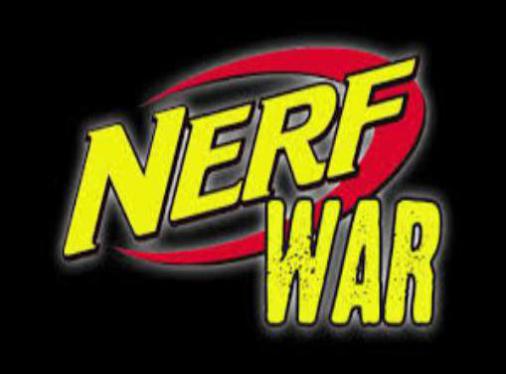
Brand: nerf
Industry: Leisure